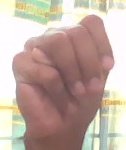
ASL sign: M